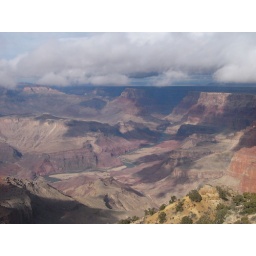
32 clouds and shadow over canyon and river